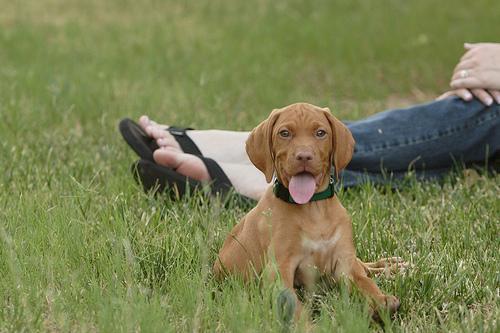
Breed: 210-n000048-vizsla